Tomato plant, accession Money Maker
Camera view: vertical (180 deg); turntable rotation: 120 degrees
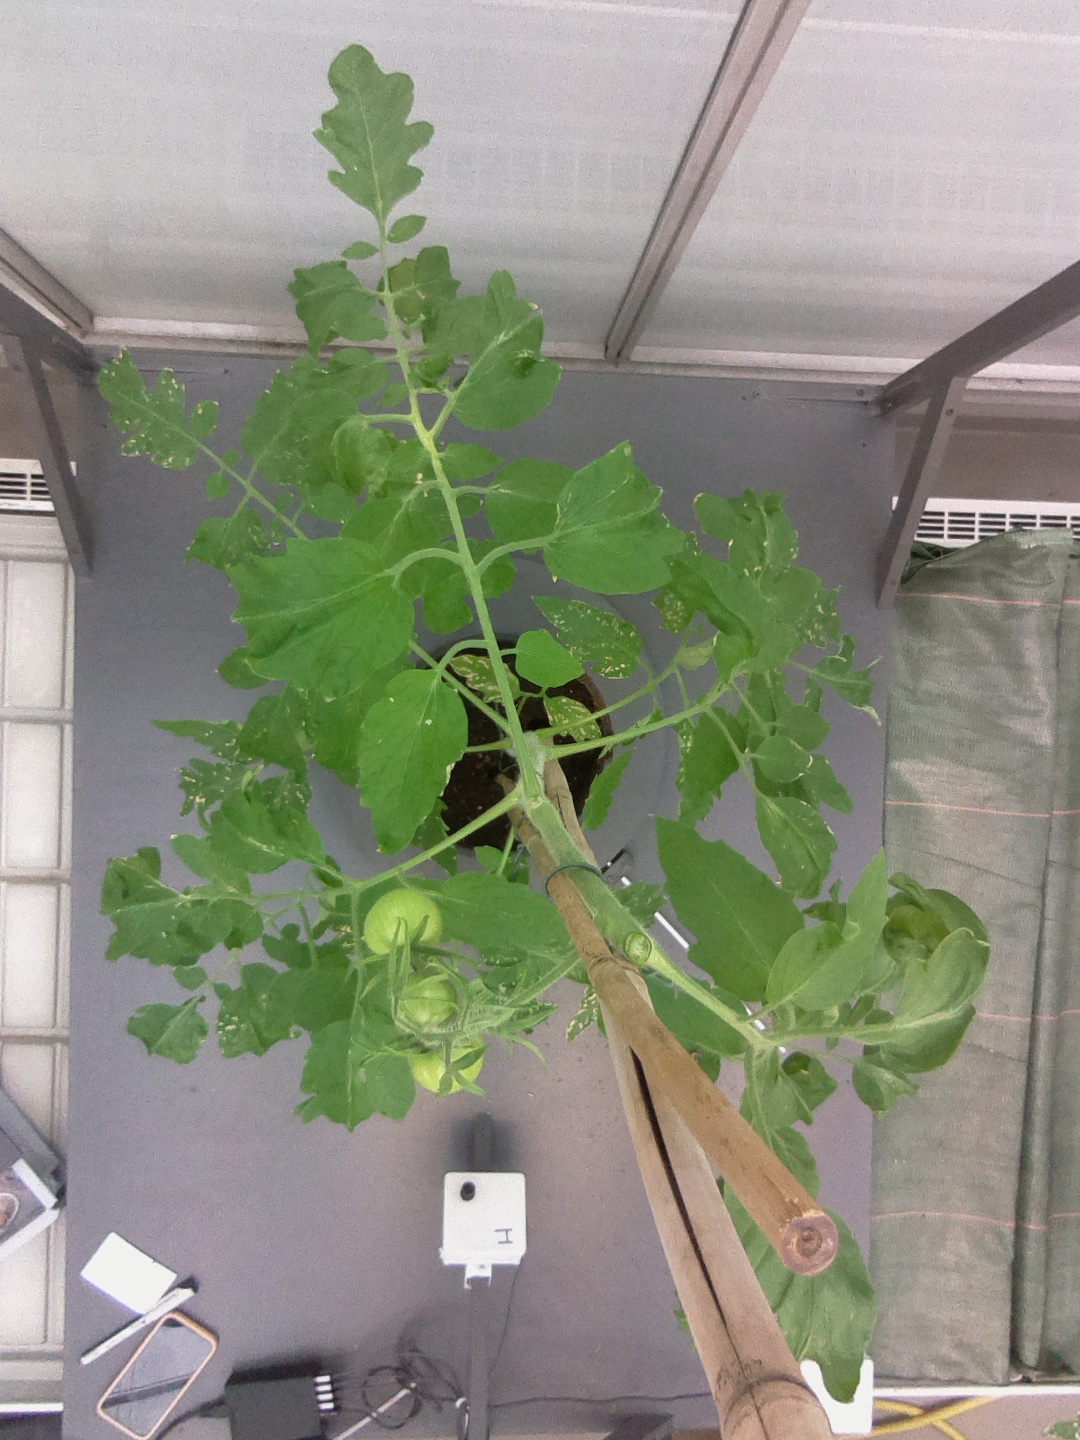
BBCH growth stage 72: 20%-30% of final fruit size